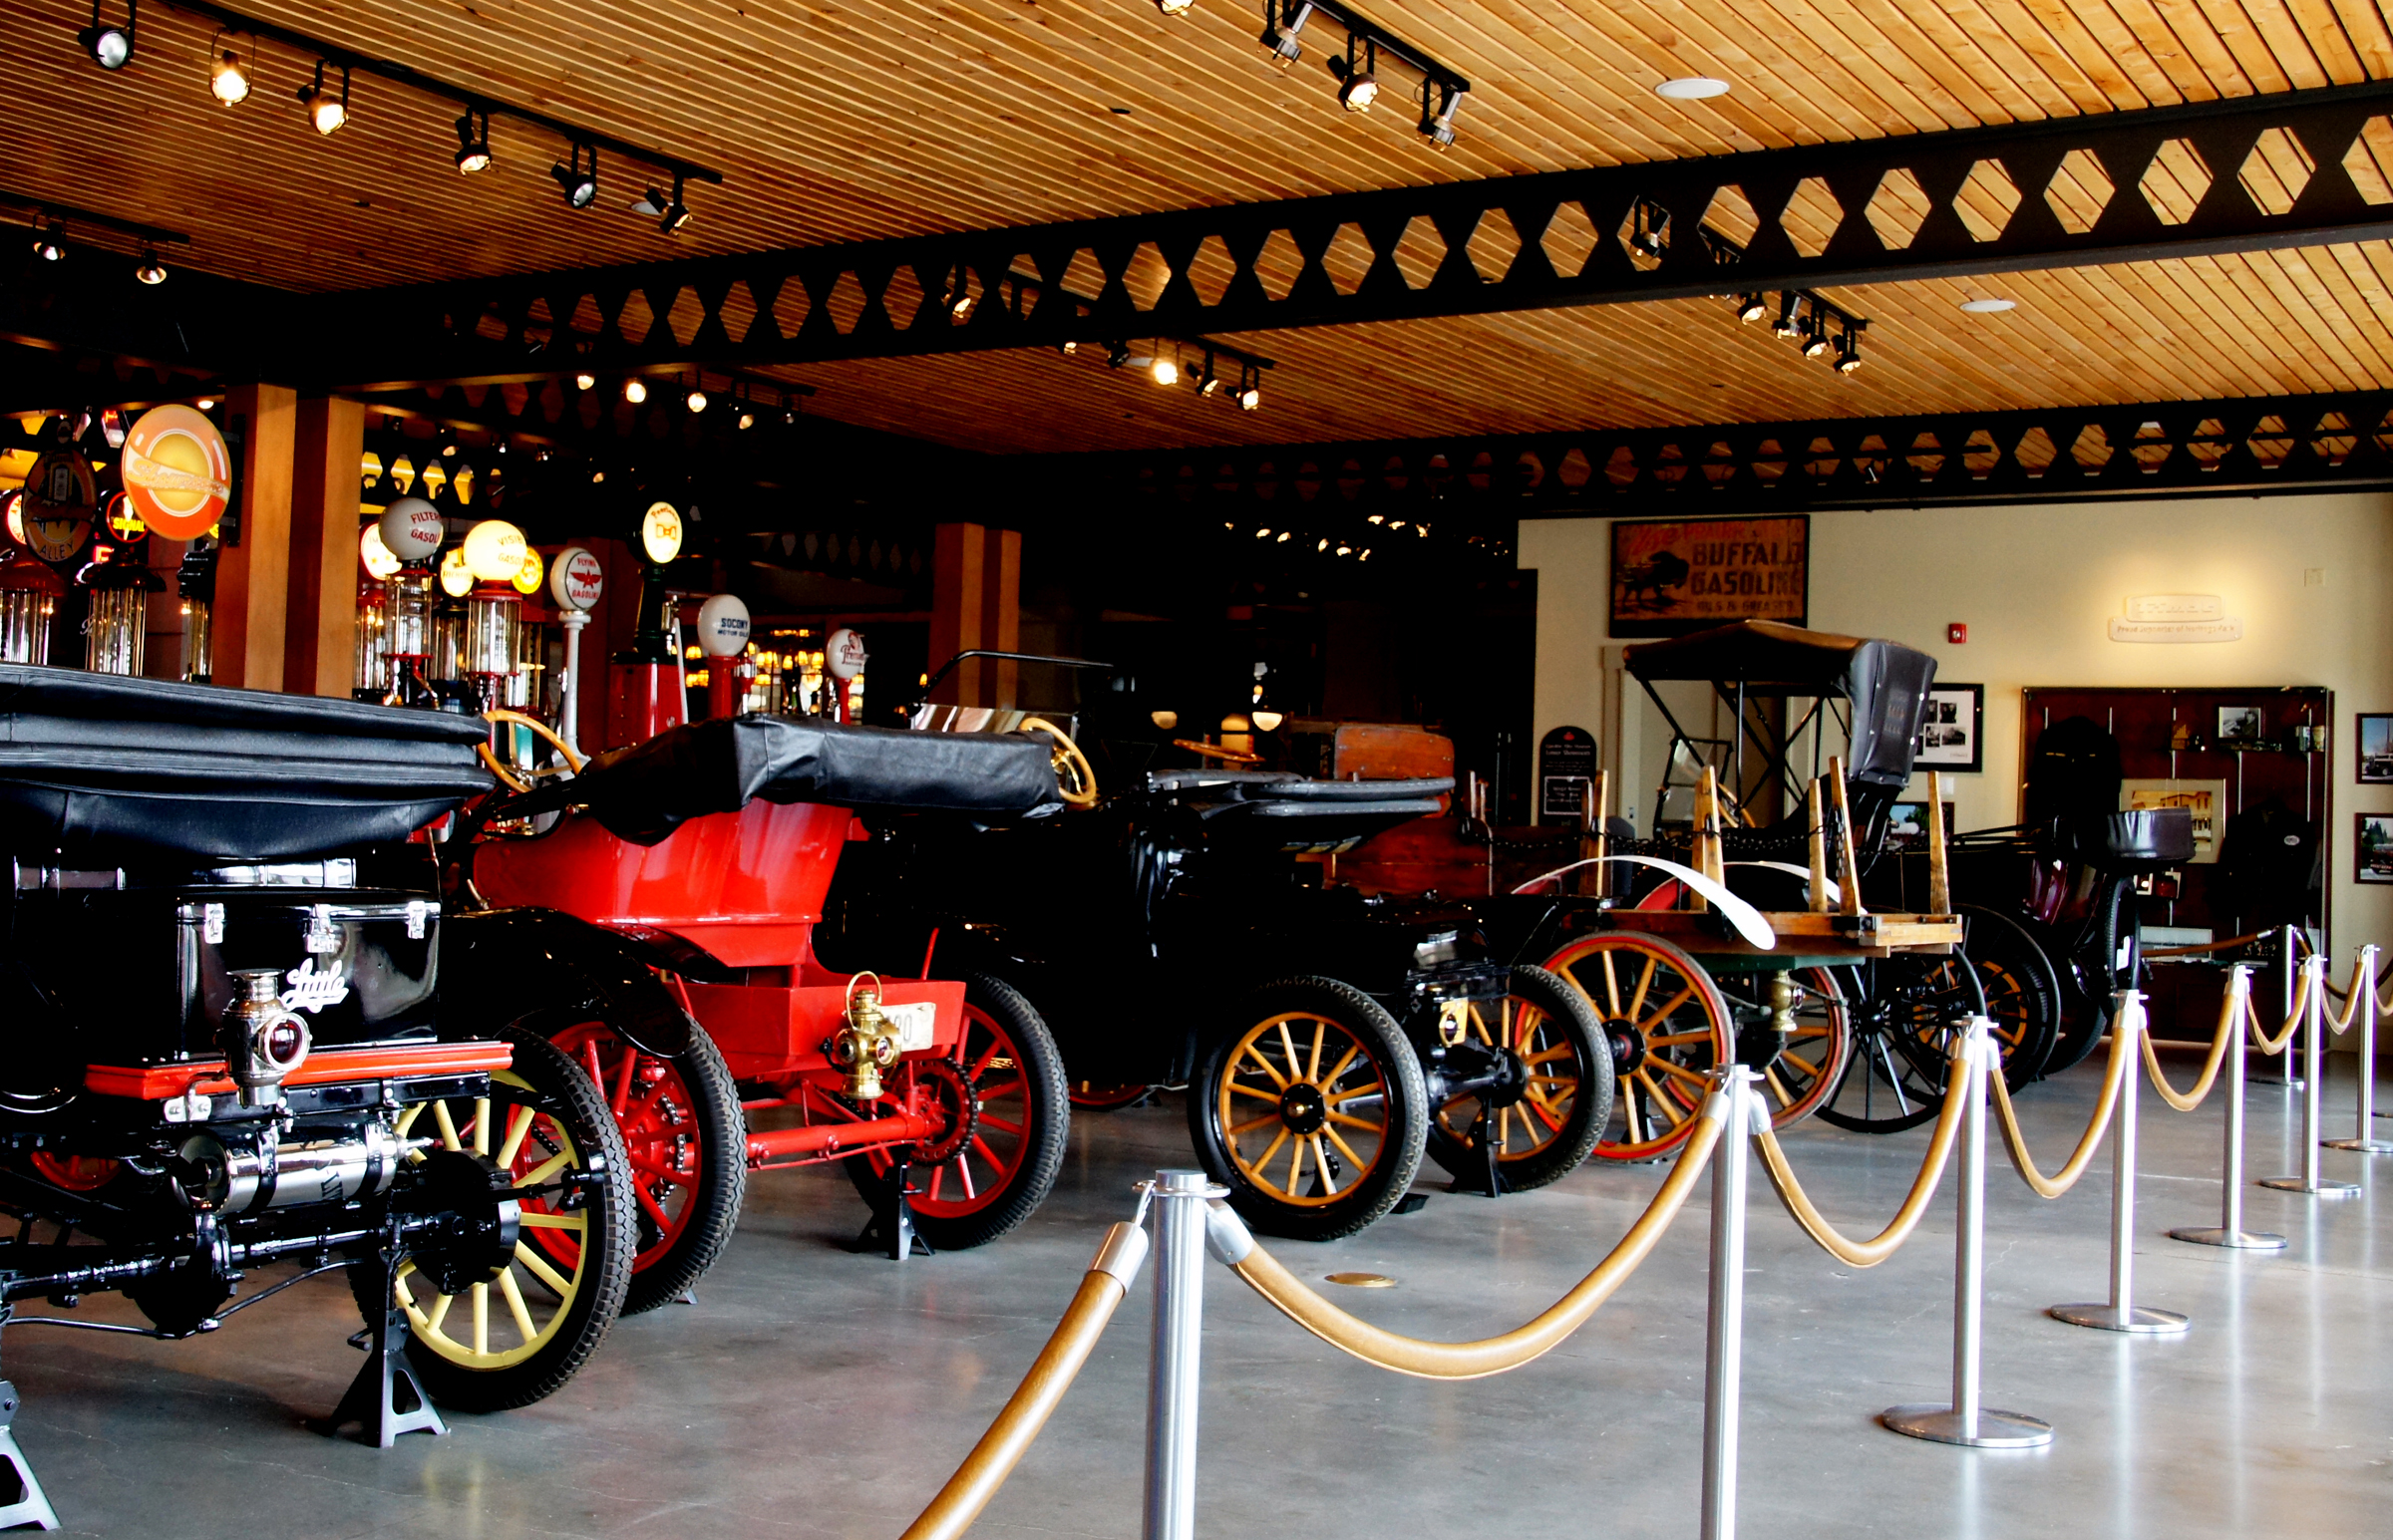
car, vehicle, museum, motor, carshow, cardisplays, carmuseum, americanluxarycars